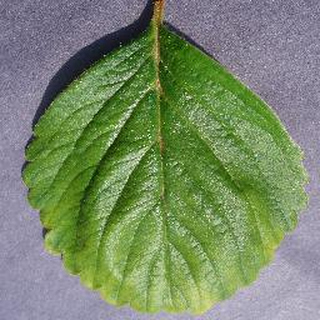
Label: healthy_strawberry